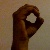
The image shows a hand gesture representing the letter 'O' in Indian Sign Language.